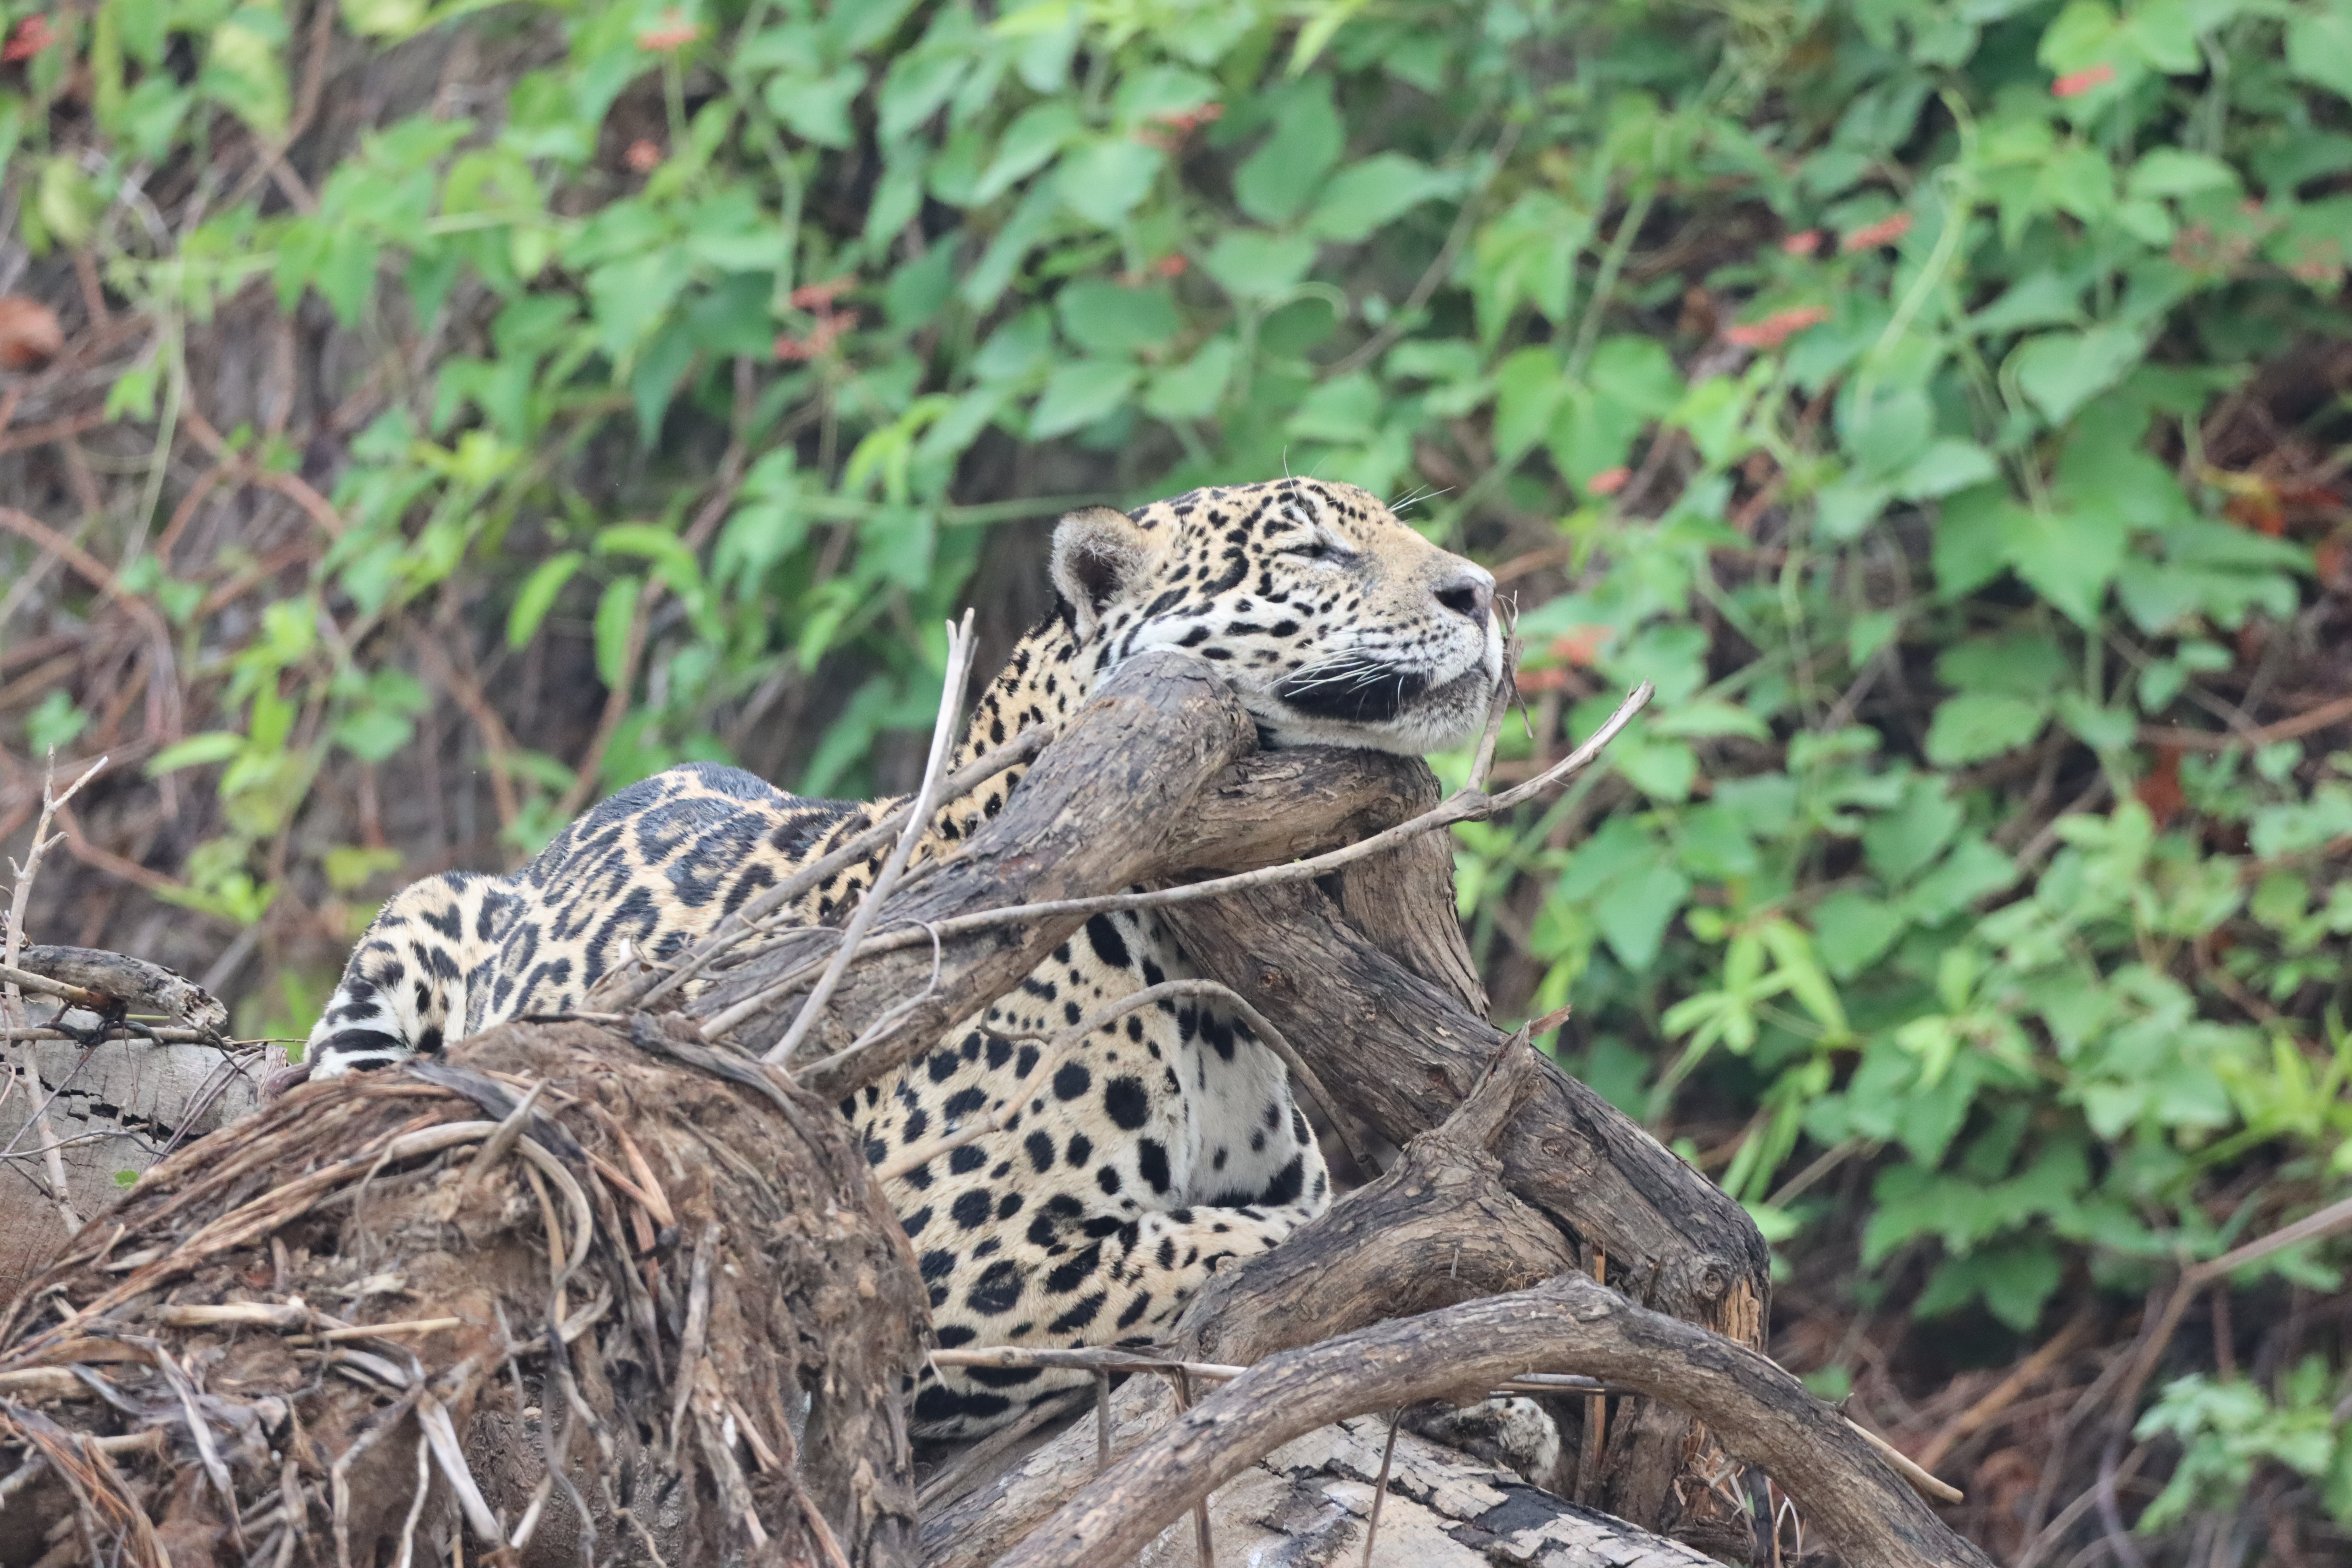
Jaguar: Ti